Townsend Historic District

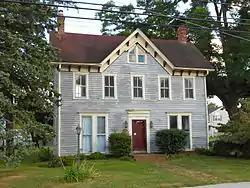
House on Main Street

Townsend Historic District is a national historic district located at Townsend, New Castle County, Delaware. It encompasses 216 contributing buildings and 5 contributing structures in the crossroads and railroad village of Townsend. It includes a mix of commercial and residential buildings primarily dating to the late-19th century and early-20th century. Notable buildings include the Immanuel M. E. Church and Parsonage, Lattamus store (1851), Dr. Niles house (c. 1910), Maloney Store, Townsend-Dickenson Hotel/Harmon's Drug Store, Evan's Store (c. 1900), Hart's Grain, Seed and Coal Store, S. Townsend house (c. 1840), Winfield Cottage (c. 1870), school (1932), and the former St. Mary's Episcopal Church.